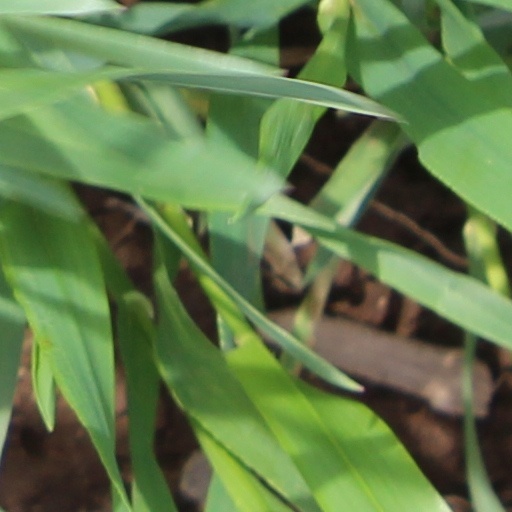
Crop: wheat